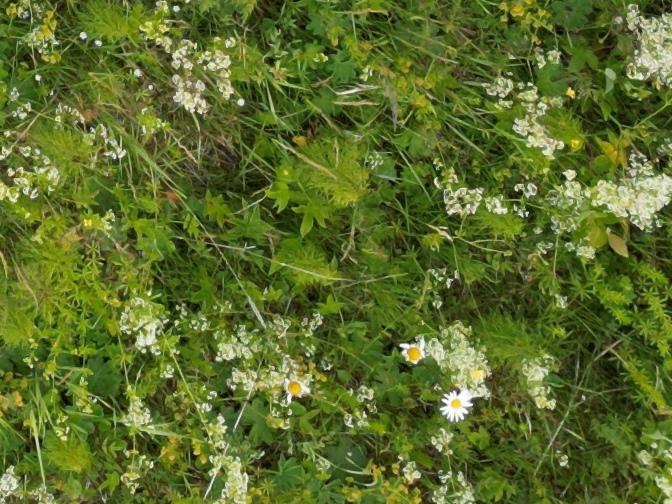
Flowers visible:  daisy flowers,  daisy flowers, yarrow flowers,  daisy flowers, yarrow flowers, yarrow flowers, yarrow flowers, yarrow flowers, yarrow flowers, yarrow flowers, yarrow flowers, yarrow flowers, yarrow flowers